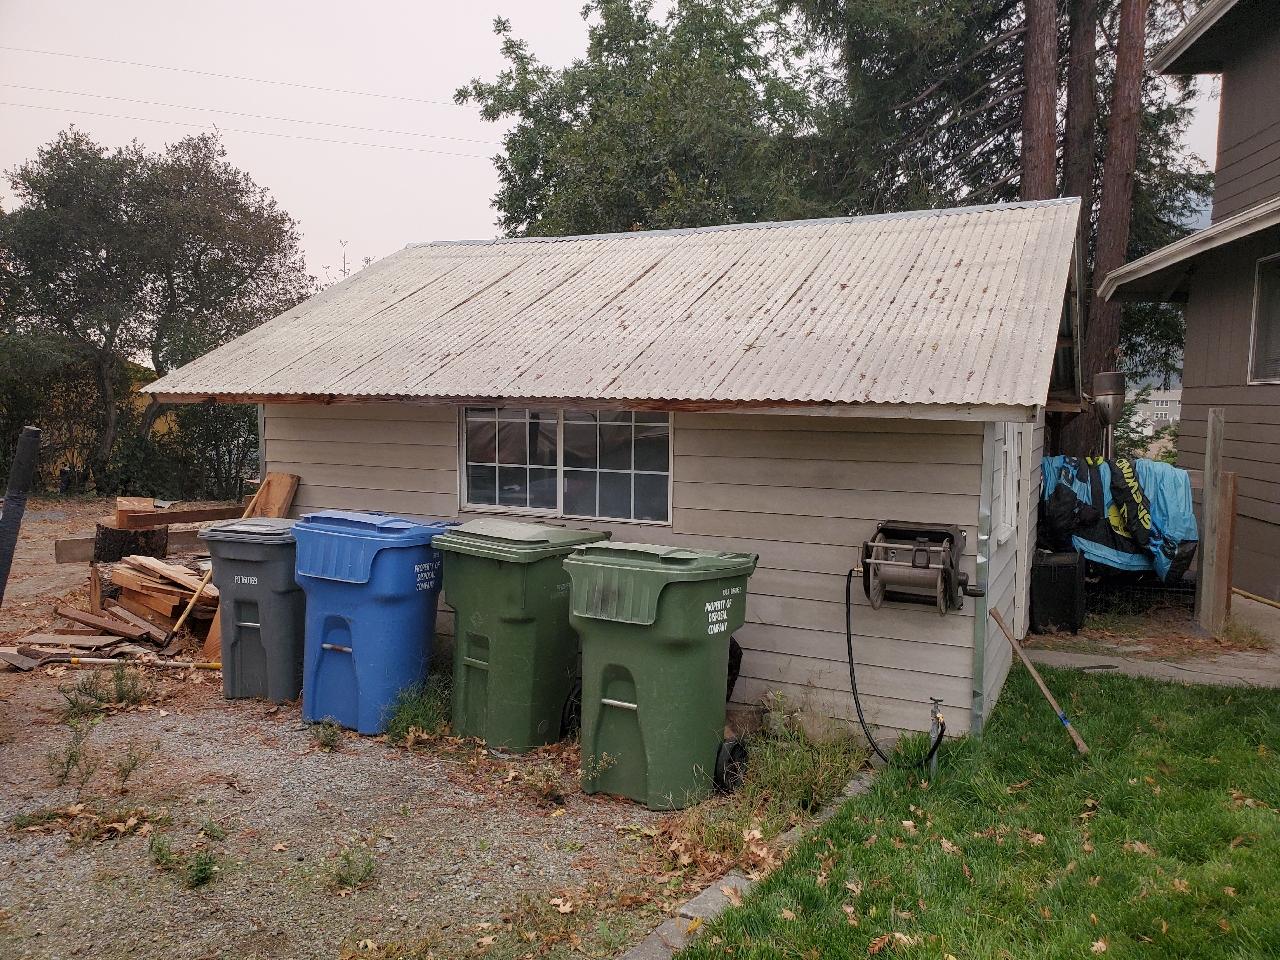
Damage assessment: no_damage